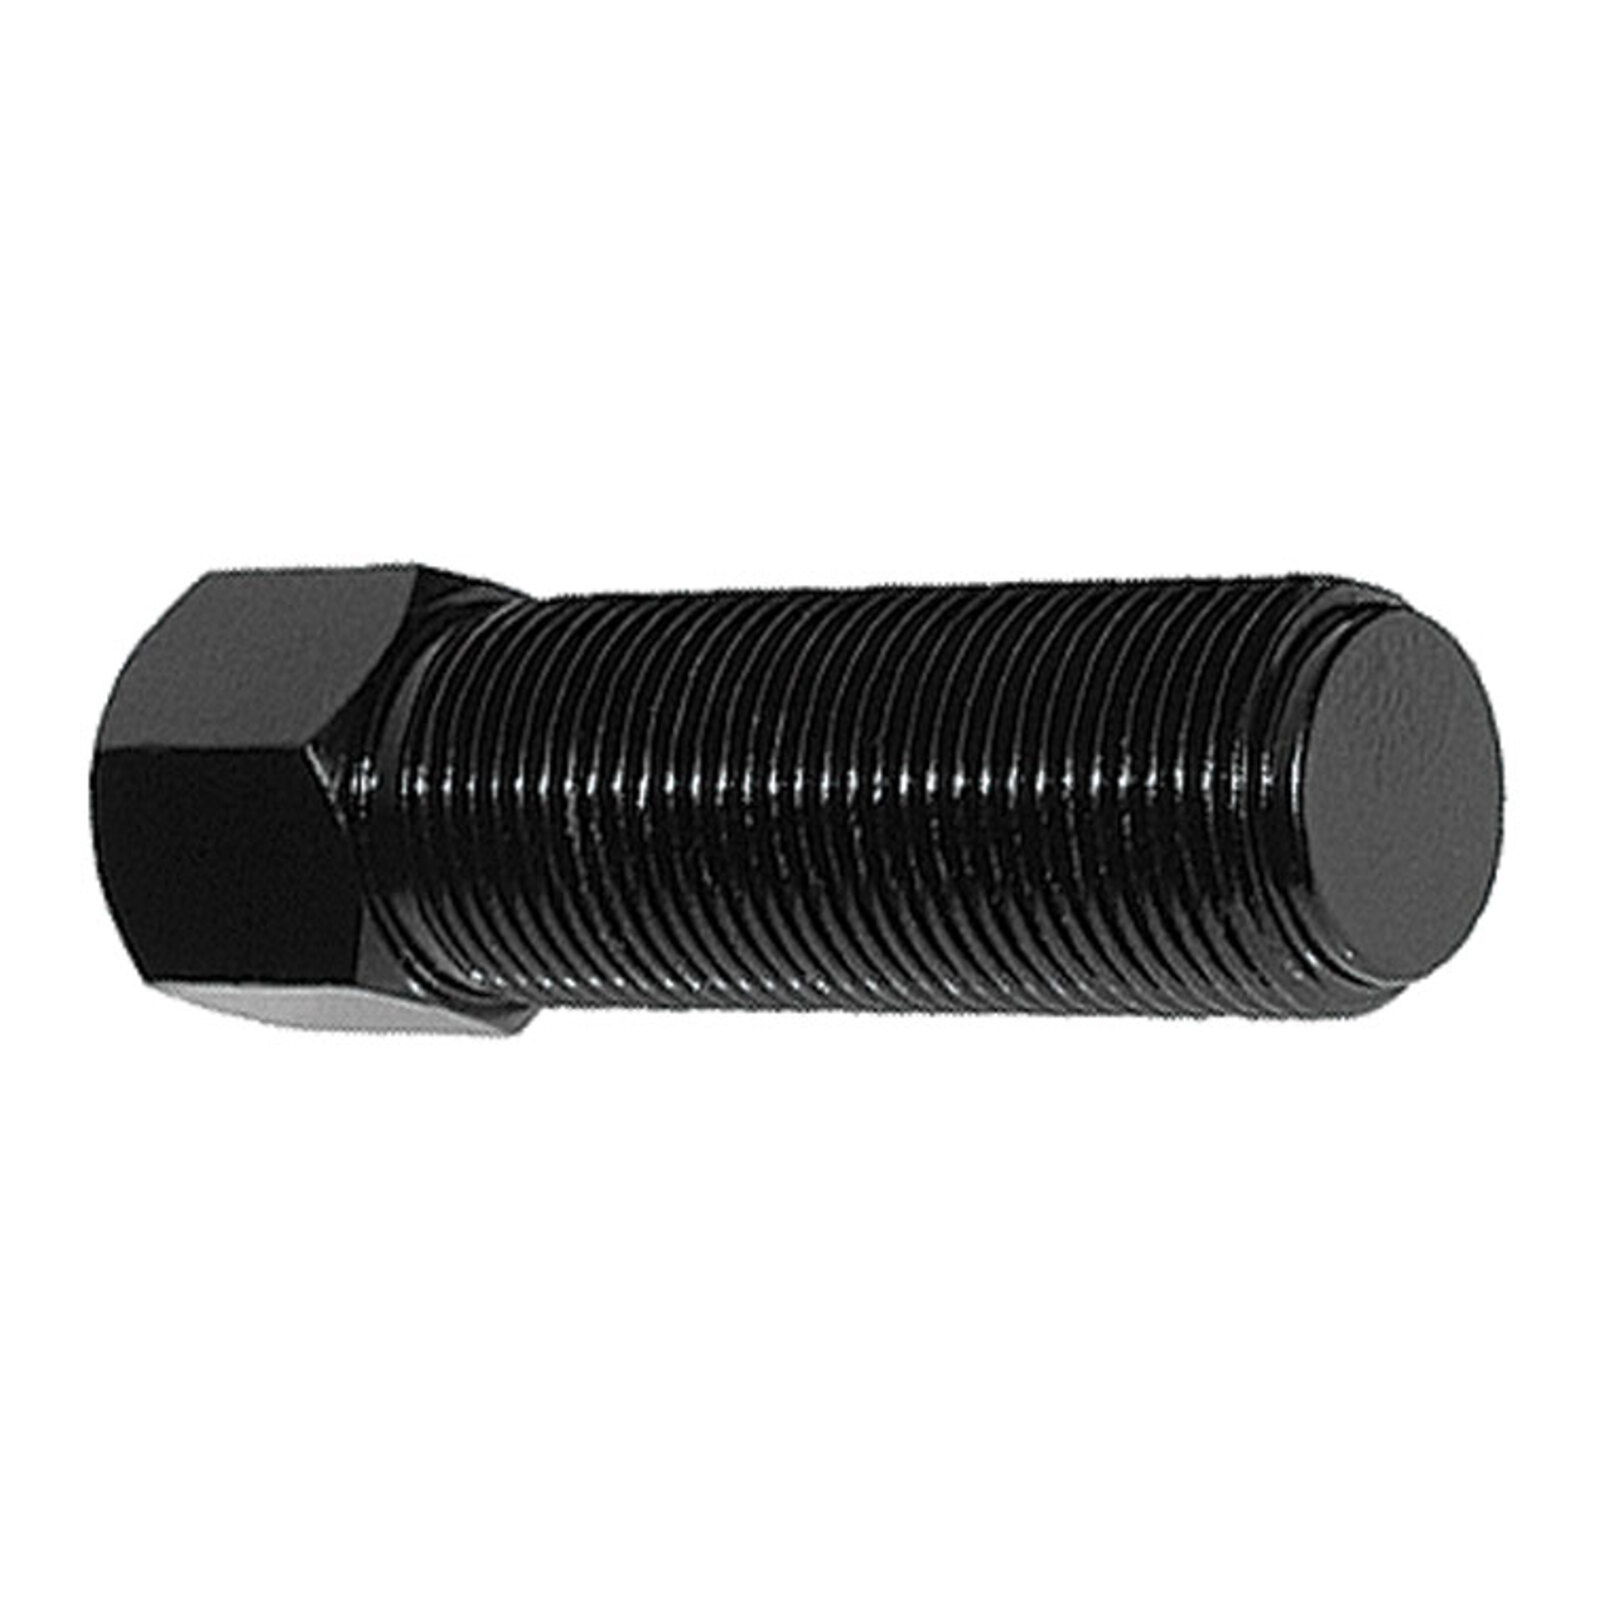
Motion Pro Flywheel Puller 20mm x 1.5 R.H. Thread
Brand: Motion Pro
Motion Pro Flywheel Puller for Honda CB750 and other bikes. M20X1.5 R.H. External Thread Equivalent to Honda tool 07933-3000000.
Category: Hardware > Tools